Mikko Hirvonen

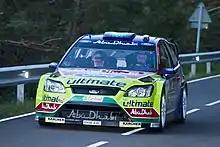
Hirvonen at the 2008 Rally Catalunya.

Hirvonen took his second victory of the season in Turkey. Despite being the favourite to win at his home event, the Rally Finland, he could not match the pace of his title rival Loeb and finished a close second. In New Zealand, Hirvonen was leading when he had a puncture and a spin on the penultimate stage, dropping him to third behind the Citroën drivers Loeb and Sordo. The stage was a disaster for Ford as Hirvonen's teammate Latvala and Stobart M-Sport Ford driver François Duval both crashed out from second and fifth place, respectively. Hirvonen then dropped eight points behind Loeb in the drivers' championship with only four more rallies to go.